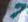
Number: 7